Bad Ronald

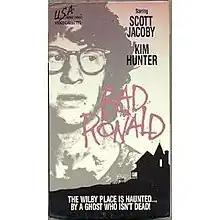
Home video cover

Bad Ronald is a 1974 American made-for-television horror thriller film directed by Buzz Kulik and starring Scott Jacoby, Pippa Scott, John Larch, Dabney Coleman and Kim Hunter. It is based on the novel of the same title by Jack Vance.